Stanisław Pawłowski

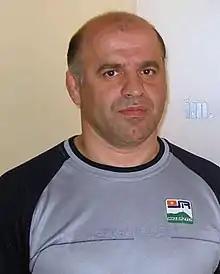
Stanisław Pawłowski

Stanisław Pawłowski (born 8 May 1966) is a Polish wrestler. He competed in the men's Greco-Roman 57 kg at the 1996 Summer Olympics.